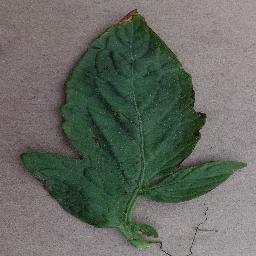
Label: Tomato___Bacterial_spot